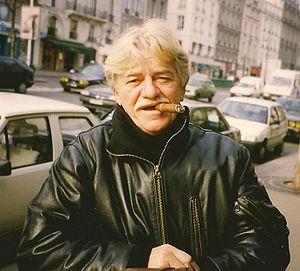
L'acteur américain Seymour Cassel, photographié à Paris en 1995.